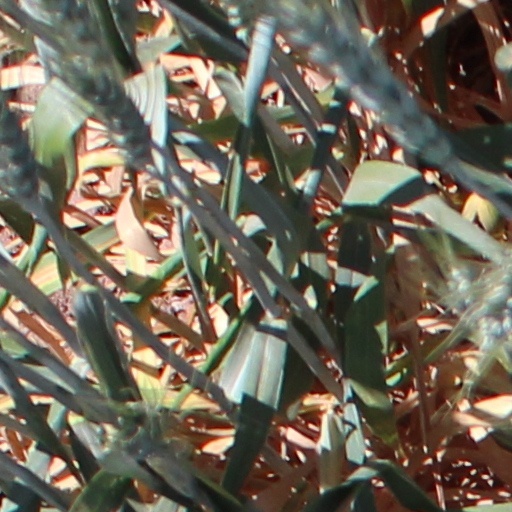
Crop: wheat